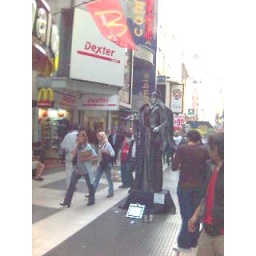
Live person in costume with contribution basket on the Avenue Florida, pedestrian mall.